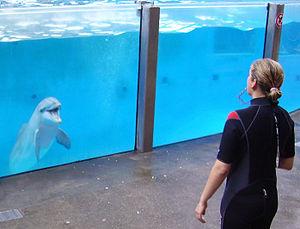
Le Boudewijn Seapark est un parc à thème et un parc animalier belge flamand, situé dans la province de Flandre-Occidentale, à Bruges, dans le quartier Sint-Michiels. Il doit son nom au roi Baudouin. Fondé en 1963 par le bourgmestre Michel Van Maele, sous le nom de Boudewijnpark, il est depuis 2004 la propriété du groupe espagnol Aspro-Ocio.